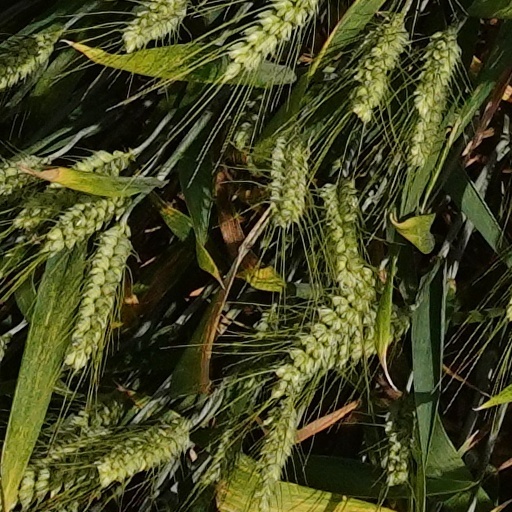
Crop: wheat